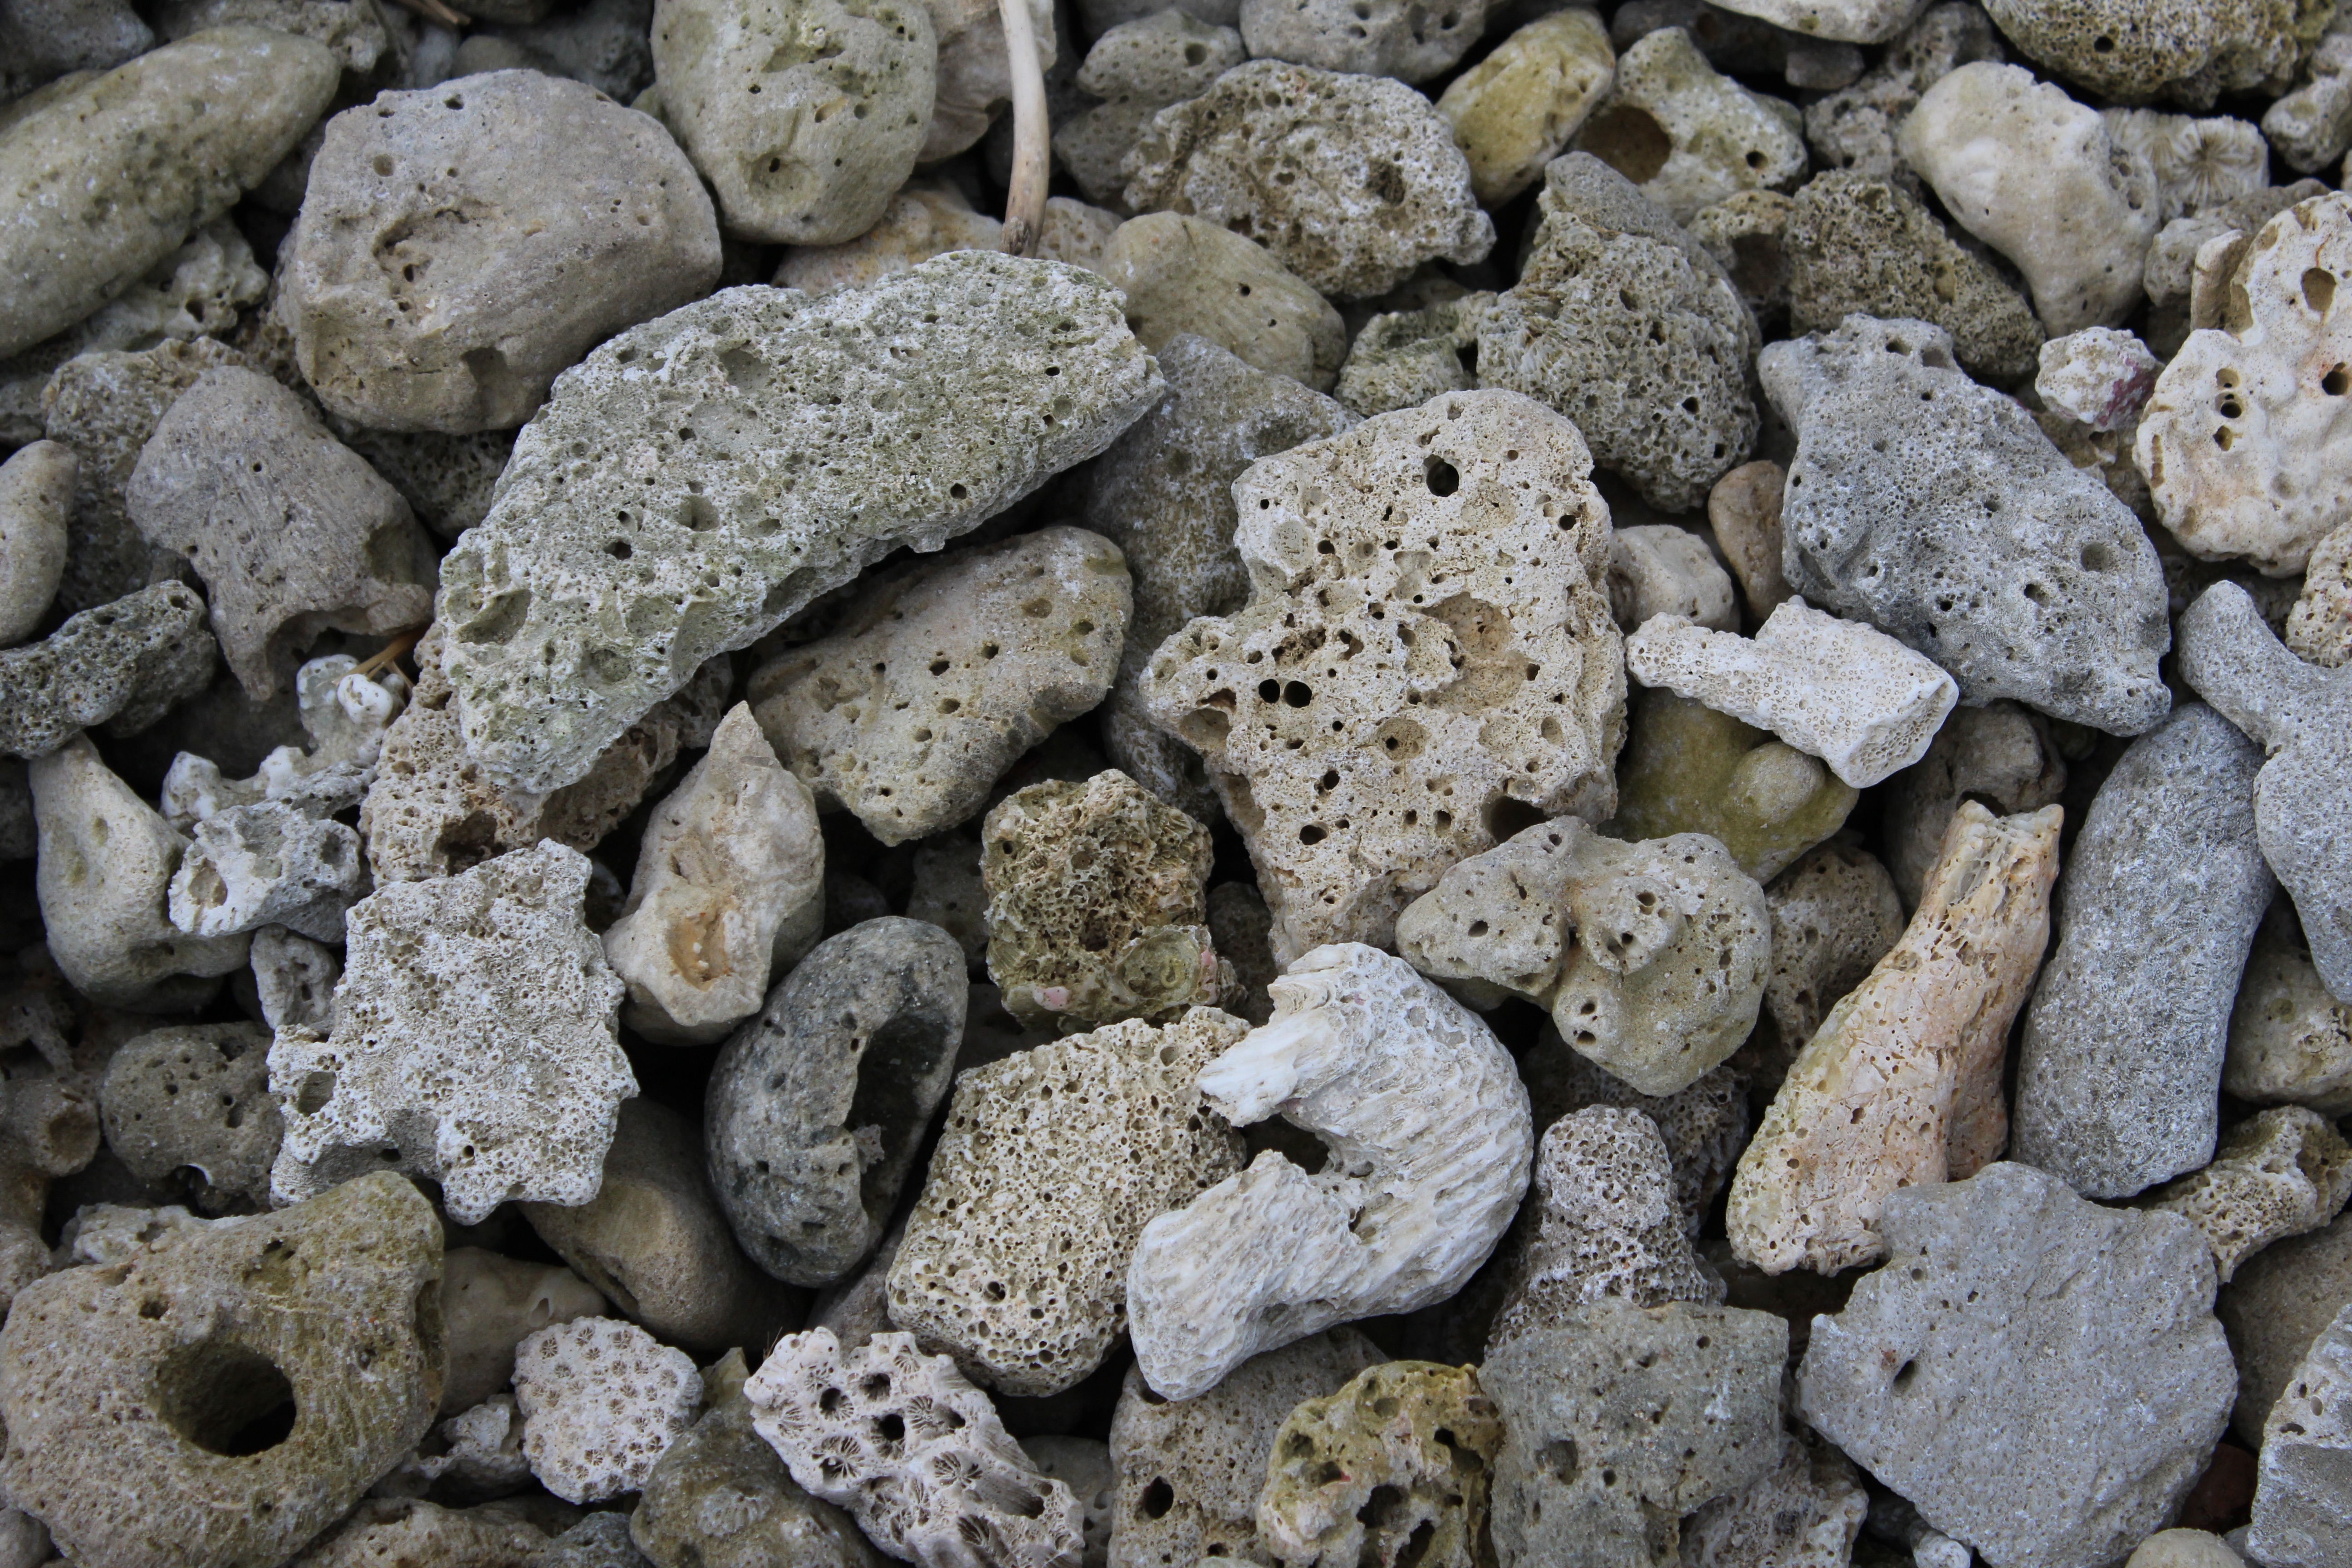
sand, rock, pebble, soil, material, rubble, geology, gravel, boulder, igneous rock